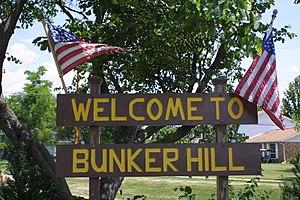
Bunker Hill est une ville du comté de Macoupin, en Illinois, aux États-Unis. Elle est incorporée le 14 mai 1873. Lors du recensement de 2010, la ville comptait une population de 1 774 habitants.